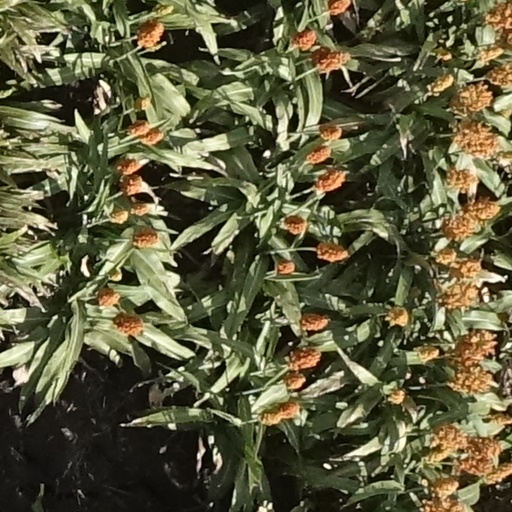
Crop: sorghum